List of cannabis competitions

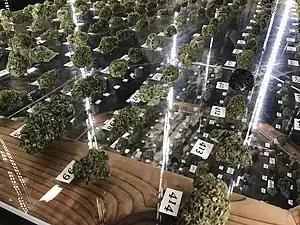
Cannabis flower to be judged

This list of cannabis competitions is an index to articles about notable competitions related to cannabis. Many are part of a larger cannabis festival and two are part of a state fair.